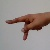
The image shows a hand gesture representing the letter 'P' in Indian Sign Language.